Leon Springs, Texas

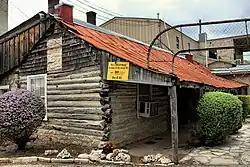
Historic dogtrot cabin of the Aue Stagecoach Inn

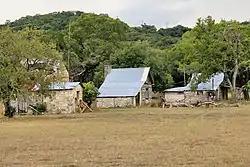
Historic saltbox houses of the Plehwe Complex

Leon Springs is an unincorporated community in Bexar County, Texas, United States, now partially within the city limits of San Antonio. According to the Handbook of Texas, the community had a population of 137 in 2000. It is located within the San Antonio Metropolitan Area.